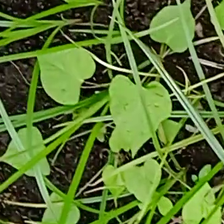
Weed species: Obscure_morning _glory(Ipomoea obscura)